Barbara Pit massacre

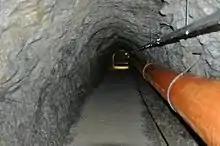
Interior of the Barbara Pit

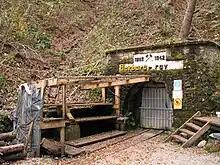
Entrance to the Barbara Pit in 2009

In late May and June 1945, when the Yugoslav army started emptying its prison camps in Slovenia, prisoners from the Teharje camp and the Stari Pisker prison were brought by trucks at night to the abandoned Barbara Pit mine in Huda Jama. Slovene Home Guard POWs that were singled out in Slovenj Gradec, Velenje, Kranj and Celje were the first ones to arrive on the last week of May. NDH troops were brought on foot. Once arrived, groups of 5–6 prisoners with hands tied with wire were stripped, ordered to kneel above a mine shaft and shot in the head, or were hit with a mine hammer or a pickaxe. In some cases, groups of 20–30 prisoners were tossed into a mine shaft, followed with hand grenades to finish off the victims. A number of prisoners were thrown in alive. Once the shafts were filled with corpses, the remaining prisoners were sent in the direction of Zagorje in northwest Croatia where they were killed, while the bodies were covered with lime to speed up decomposition. The mine was then enclosed with 400 cubic meters of concrete and wooden barriers. Those still conscious tried to climb over each other to reach the hatch, but could not escape the sealed mine.